Tasmanian nativehen

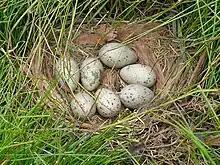
Nest with eggs

The nativehen's social organisation has been extensively studied. They live in groups of between two and five, plus the young birds from the previous breeding season, which tend to stay with the group and contribute to the care of the young until they move off to establish their own territories after approximately one year. The sedentary nature of the species means that groups hold sharply defined territories of up to , and repel transgression into their territory vigorously with calls and displays. Fights can also occur, where birds will jump, peck and kick at each other violently, sometimes drawing blood and pulling feathers.